Governor General of Canada

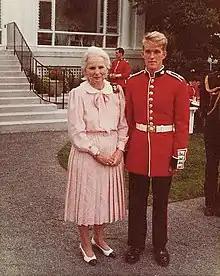
Jeanne Sauvé (left), Canada's first female governor general, with a guardsman (private) of the Canadian Grenadier Guards of Montreal

The Rebellions of 1837 brought about great changes to the role of the governor general, prompting, as they did, the British government to grant responsible government to the Canadian provinces. As a result, the viceroys became largely nominal heads, while the democratically elected legislatures and the premiers they supported exercised the authority belonging to the Crown; a concept first put to the test when, in 1849, Governor-General of the Province of Canada and Lieutenant-Governor of Canada East James Bruce, 8th Earl of Elgin granted Royal Assent to the Rebellion Losses Bill, despite his personal misgivings towards the legislation.